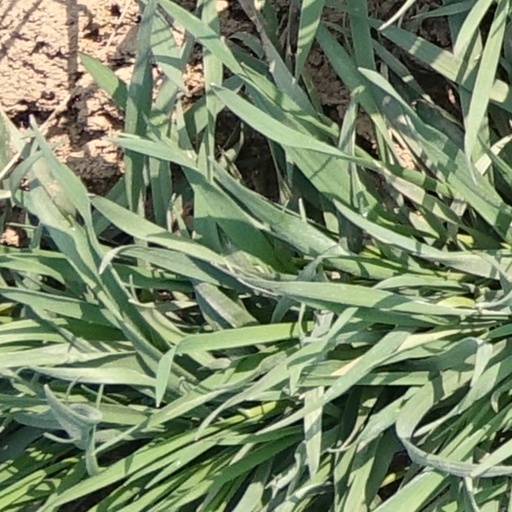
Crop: wheat